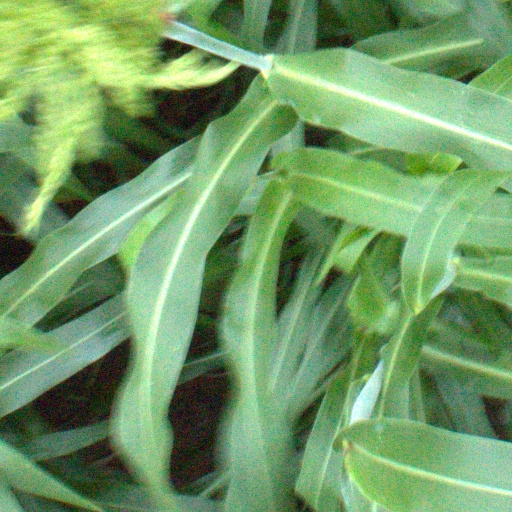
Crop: sorghum